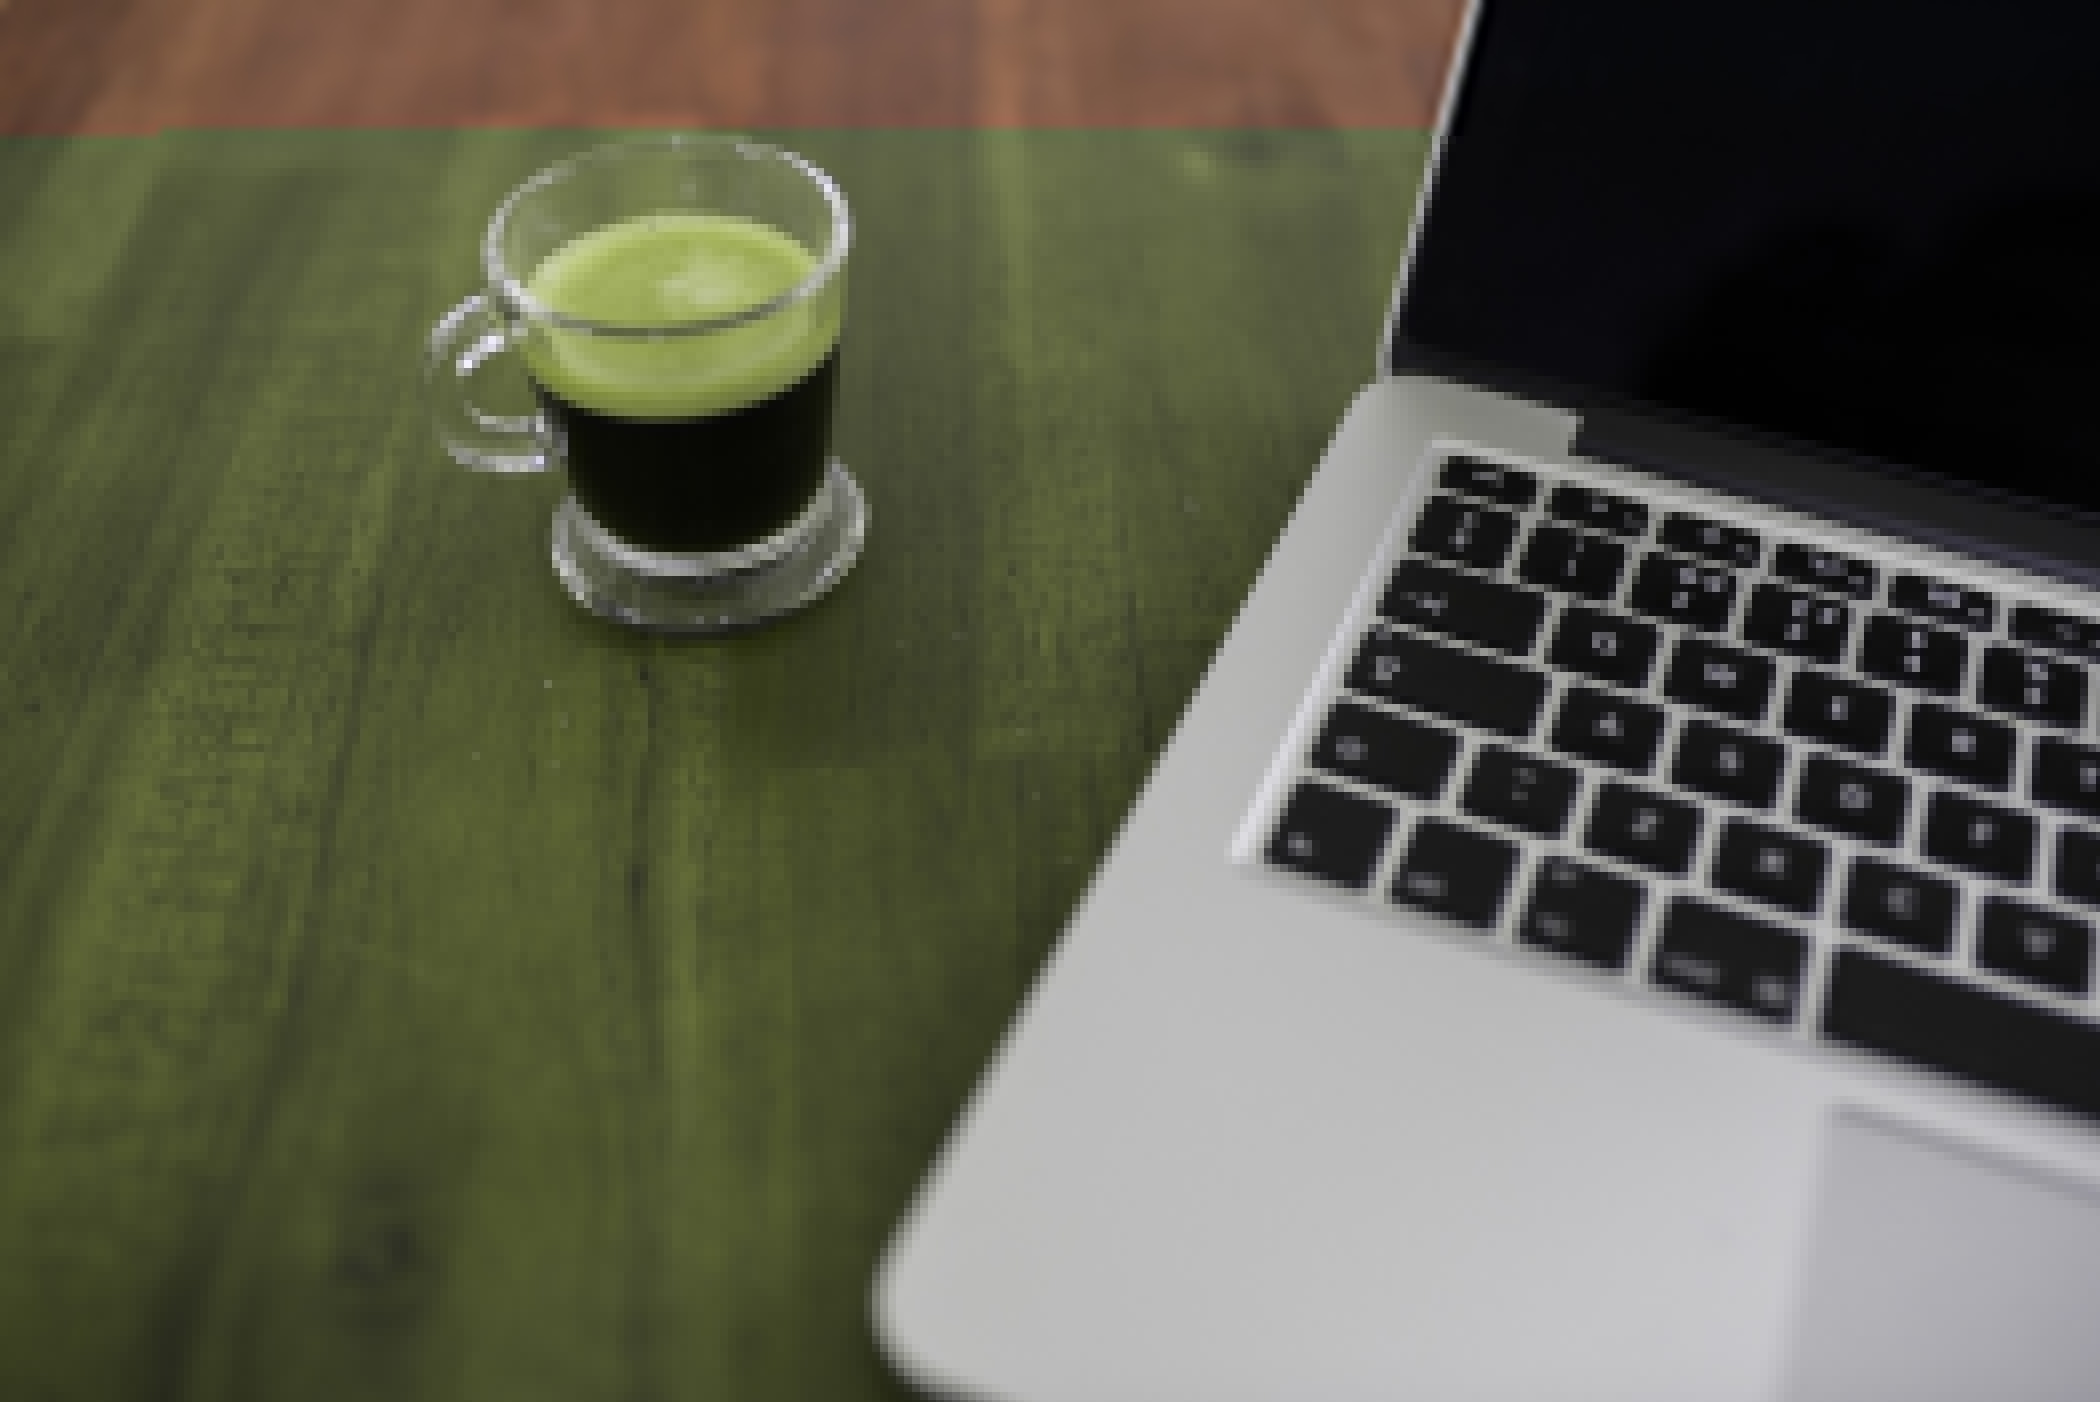
computer keyboard, drink, cup, caffeine, coffee cup, technology, laptop, drinkware, electronic device, coffee, espresso, gadget, tableware, wood, cortado, caff macchiato, input device